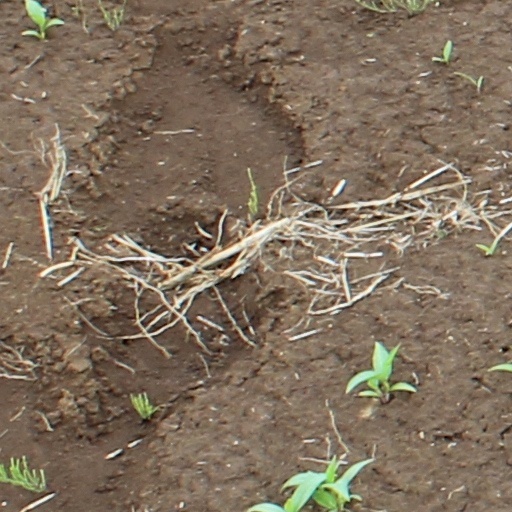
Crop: wheat